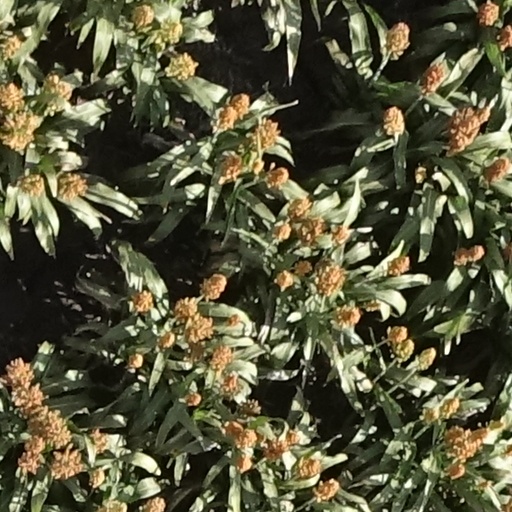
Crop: sorghum